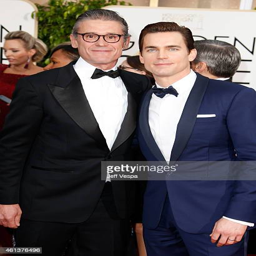
publicist and actor attend awards